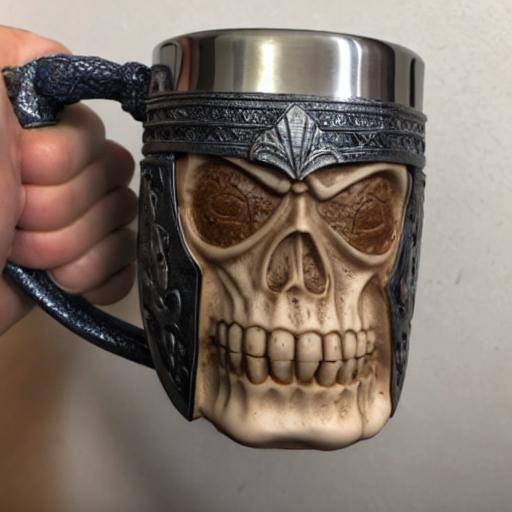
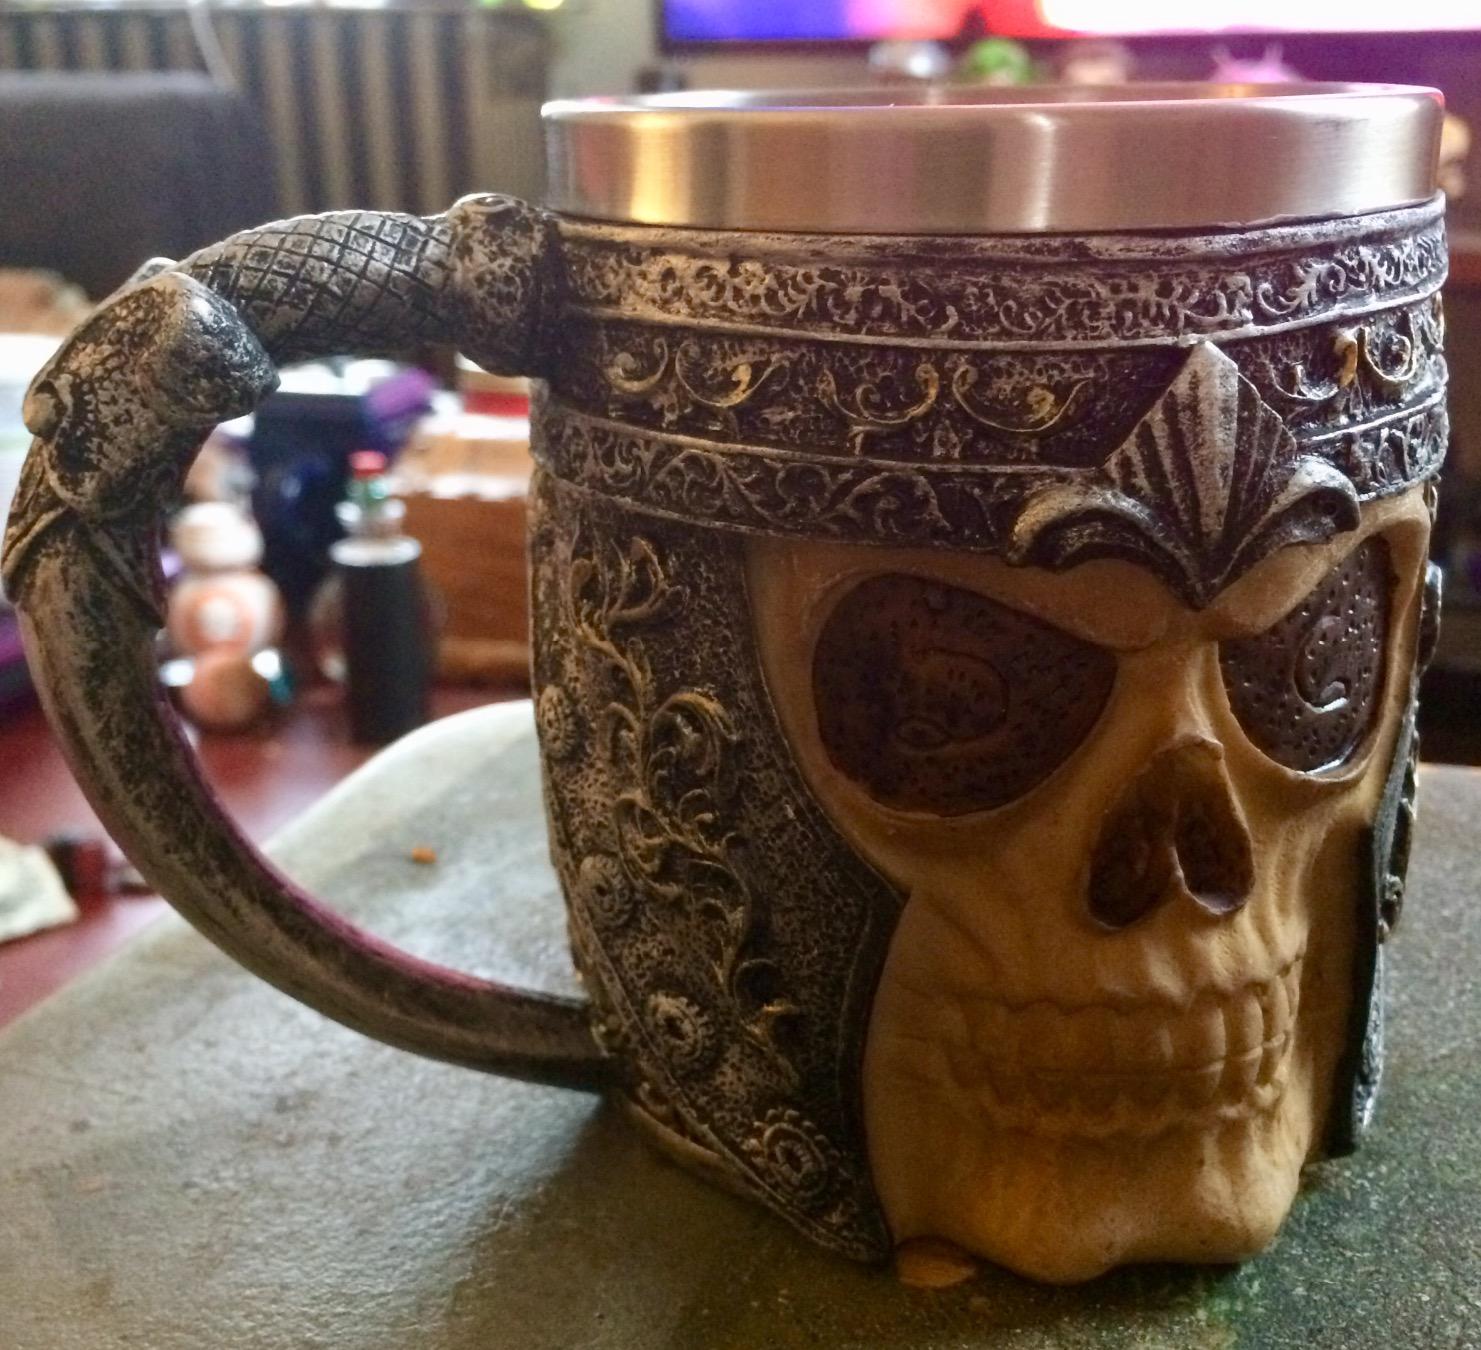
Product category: items_mug
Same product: no